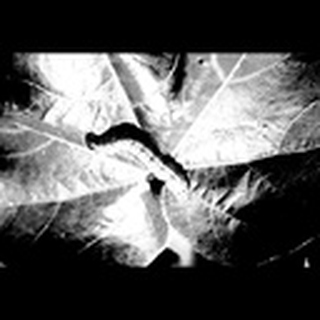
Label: cotton_army_worm